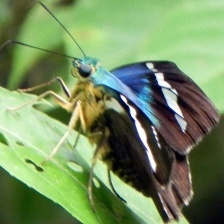
Species: TWO BARRED FLASHER